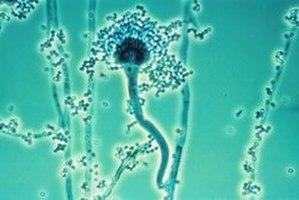
En biologie, la reproduction est un processus biologique qui permet la production de nouveaux organismes d'une espèce à partir d'individus préexistants de cette espèce. Avec la nutrition, c'est une des grandes fonctions partagées par tous les organismes vivants, assurant, selon une vision finaliste, la continuité de l'espèce qui, sans reproduction, meurt et s'éteint, mais la survie de l'espèce est un concept scientifique obsolète.
Aspergillus est un genre de « champignons imparfaits ». Les formes parfaites de quelques espèces d'Aspergillus sont connues, et appartiennent à la classe des Ascomycètes. Pour plusieurs espèces d'Aspergillus, le stade parfait demeure inconnu.
Aspergillus fumigatus est un champignon du genre Aspergillus, responsable d'infections sévères chez les humains et chez les oiseaux. Chez les humains, il est responsable de maladies comme l'aspergillose bronchopulmonaire et l'aspergillome, chez les oiseaux il est responsable de l'aspergillose aviaire.